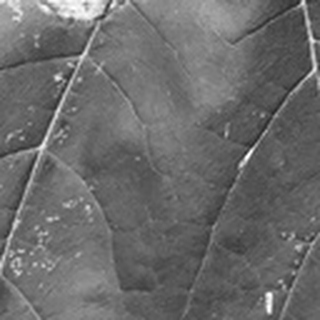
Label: cotton_target_spot